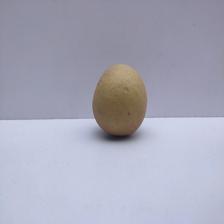
Size: Medium